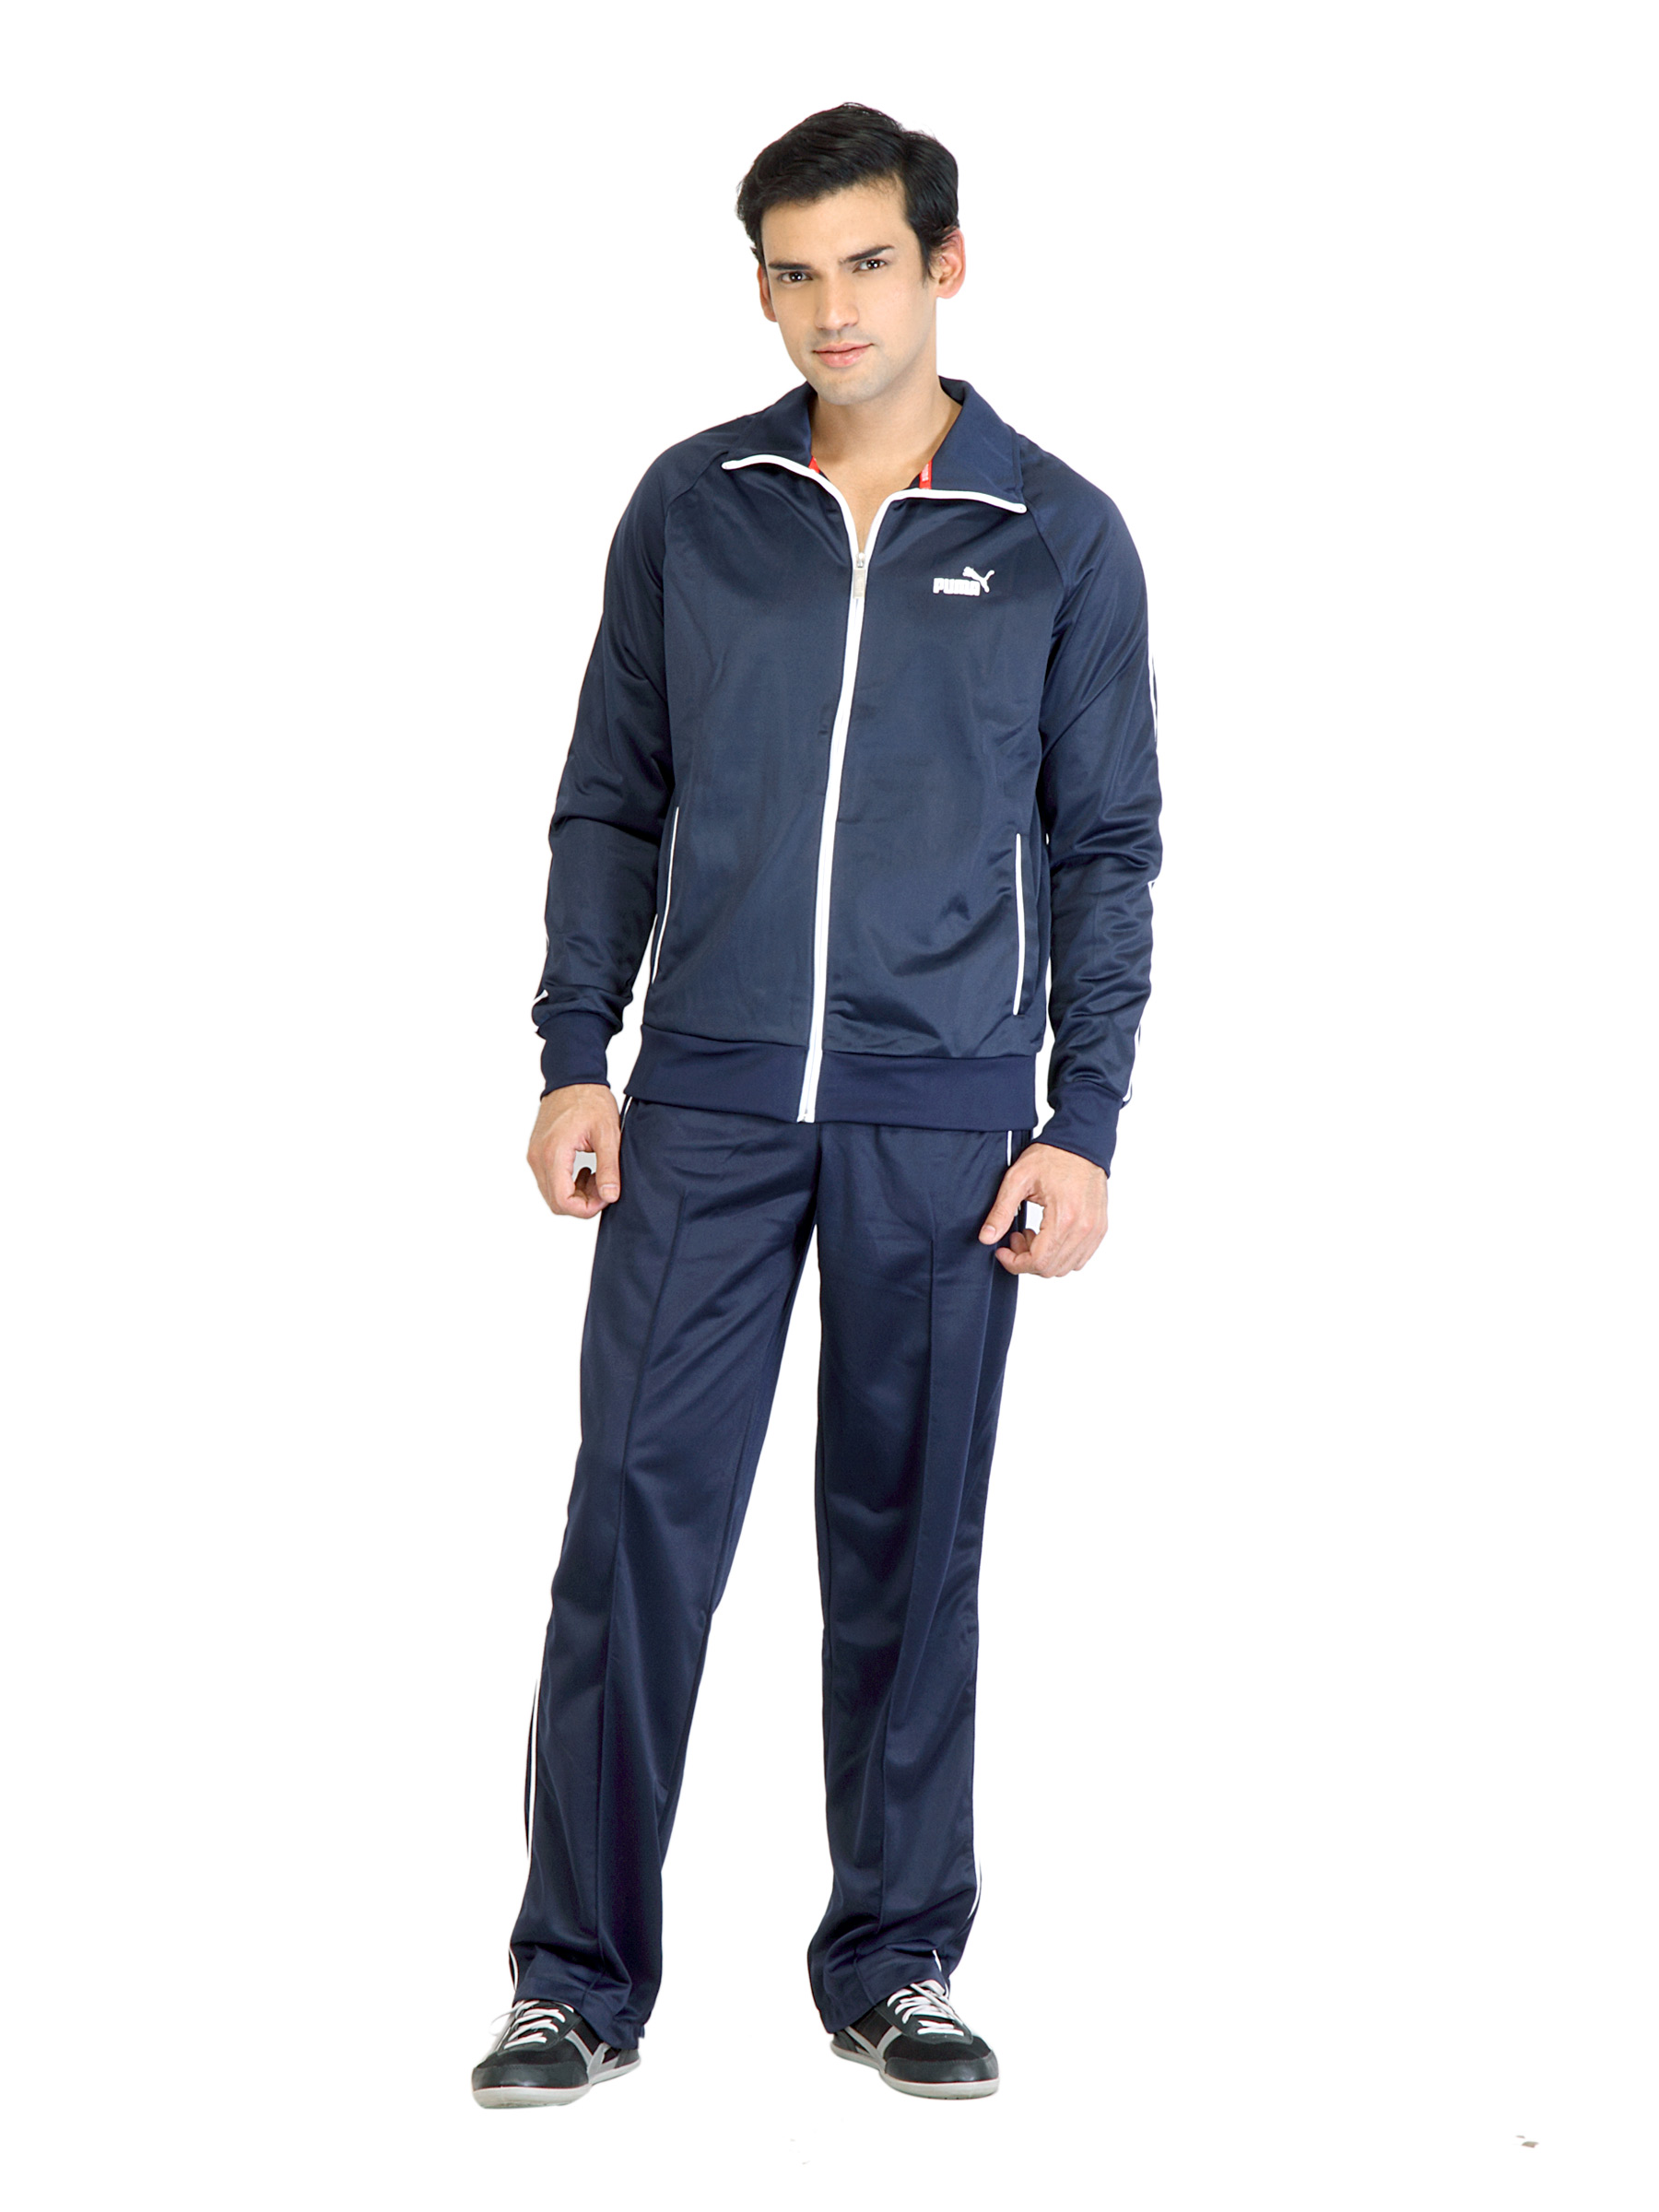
Puma Men Poly Knitted Navy Blue Tracksuit
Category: Apparel / Bottomwear / Tracksuits
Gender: Men
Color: Navy Blue
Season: Fall 2011
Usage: Sports